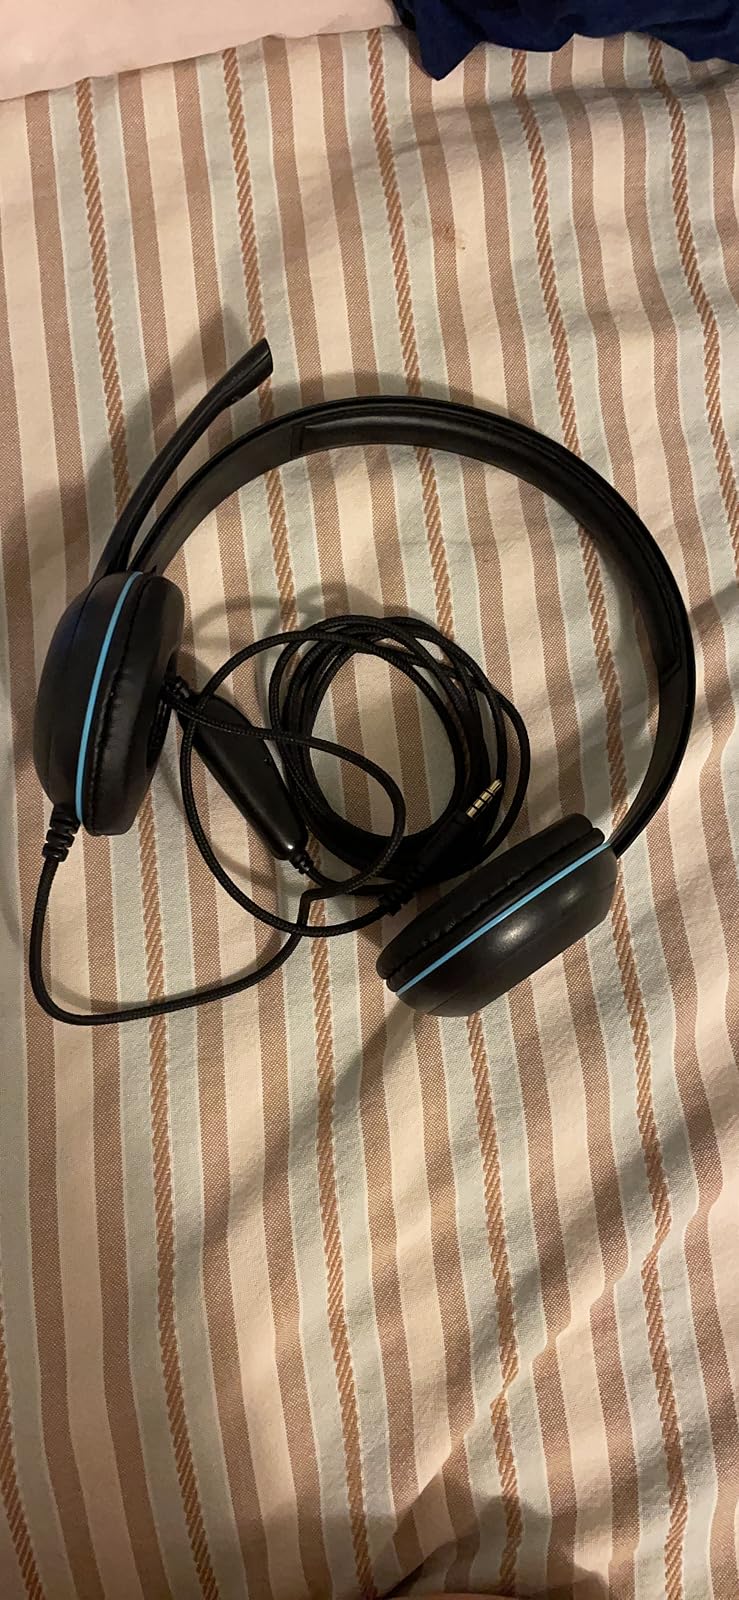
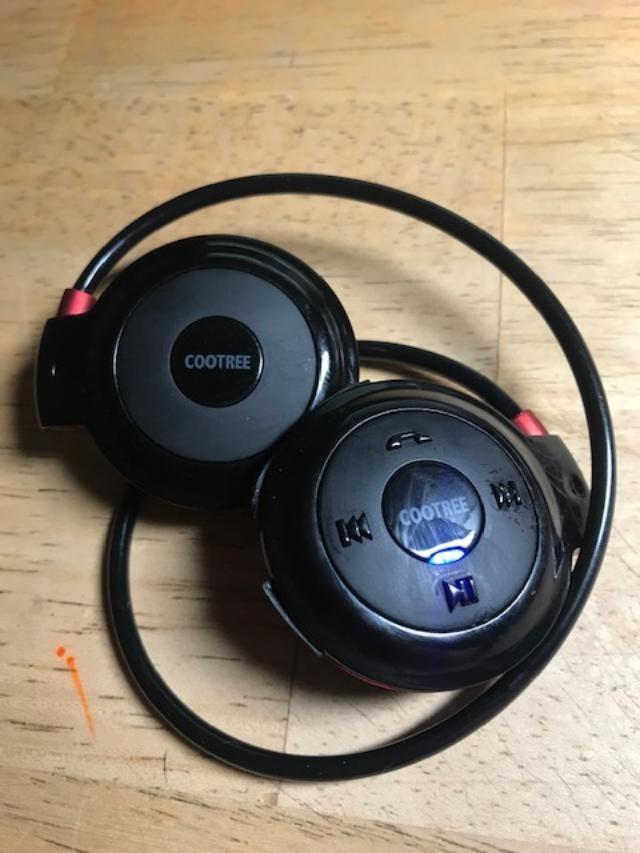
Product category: headphones
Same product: no